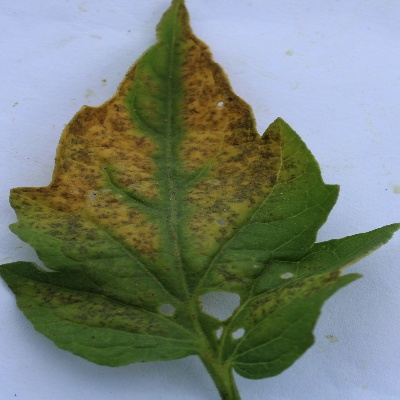
Crop: Tomato
Condition: verticulium wilt